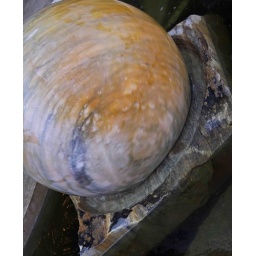
This was a cool water fountain. The ball was spinning around from the pressure of the water.